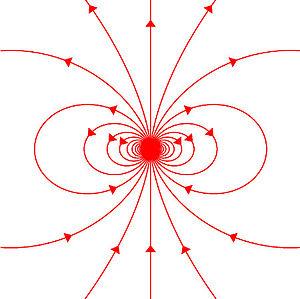
En physique, le moment magnétique est une grandeur vectorielle qui permet de caractériser l'intensité d'une source magnétique. Cette source peut être un courant électrique, ou bien un objet aimanté. L'aimantation est la distribution spatiale du moment magnétique.